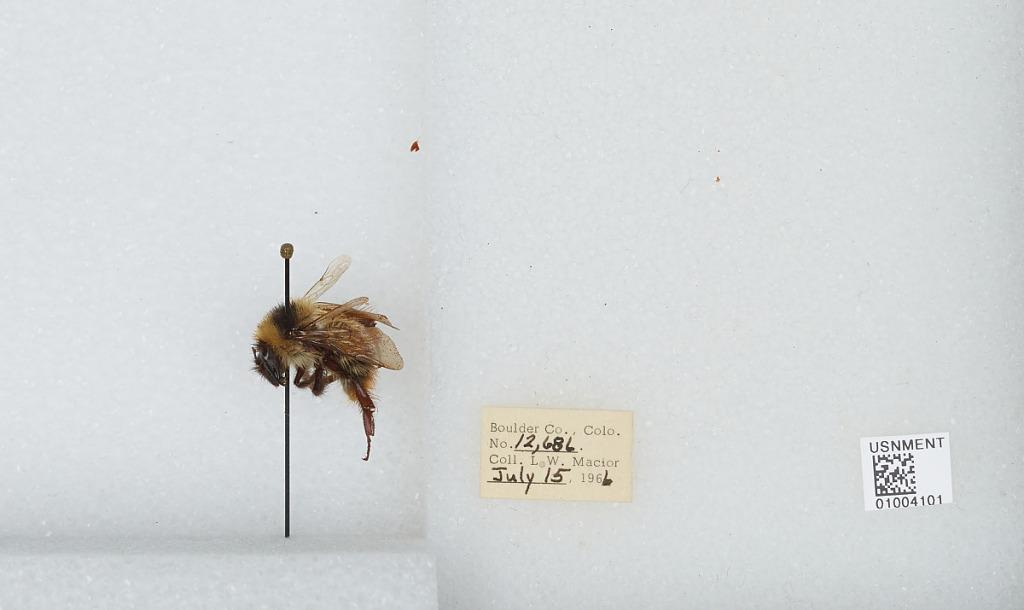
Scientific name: Bombus (Alpinobombus) balteatus Dahlbom
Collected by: L. Macior
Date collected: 1966-7-15
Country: United States
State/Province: Colorado
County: Boulder
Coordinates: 40.0275, -105.252